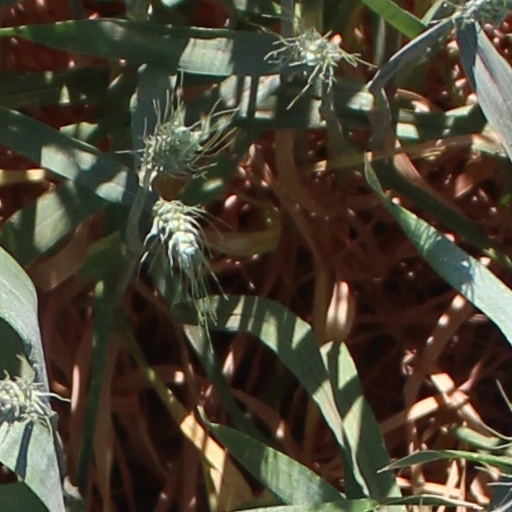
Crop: wheat